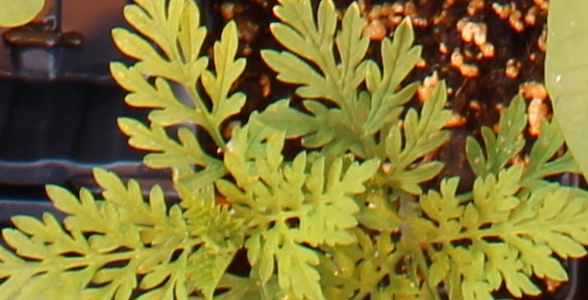
Label: Ragweed